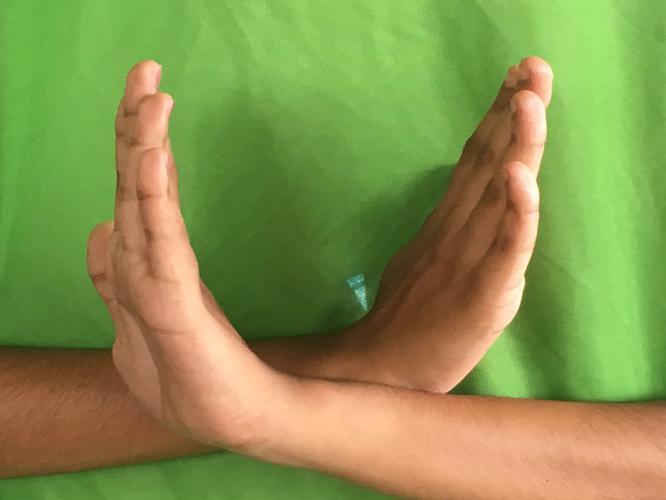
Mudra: Swastikam
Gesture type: double_hand